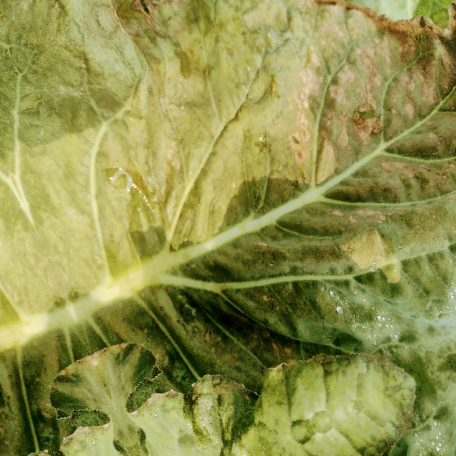
Label: Downy Mildew